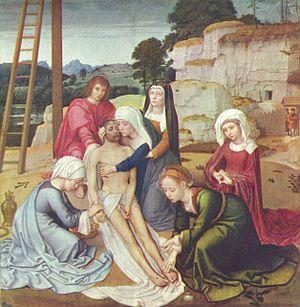
Le Golgotha ou mont du Calvaire, nommé aussi « Lieu du Crâne », était une colline située dans l'Antiquité à l'extérieur de Jérusalem, sur laquelle les Romains attachaient les condamnés à mort sur une crux commissa, en forme de T. Il est connu pour être le lieu où Jésus a été exécuté, d'après les évangiles.